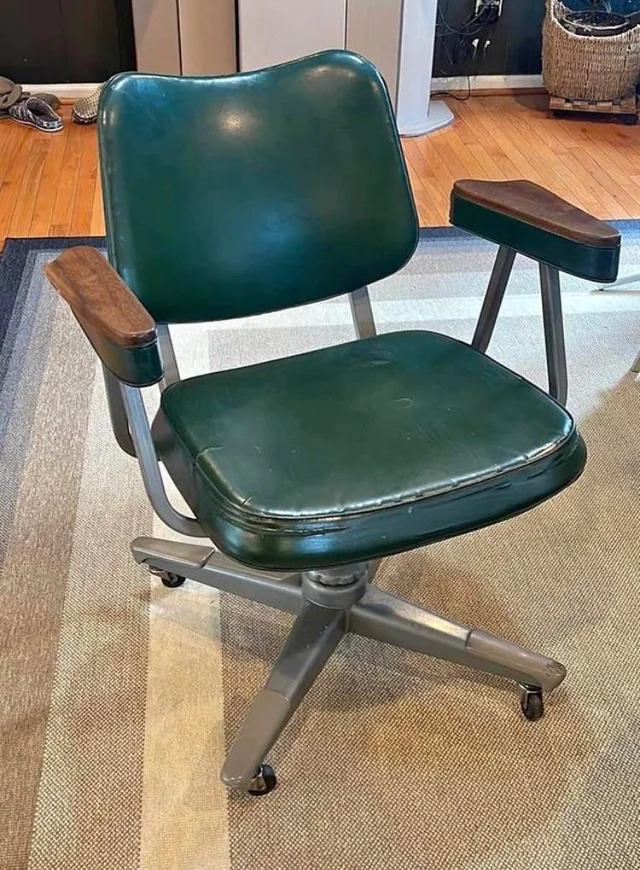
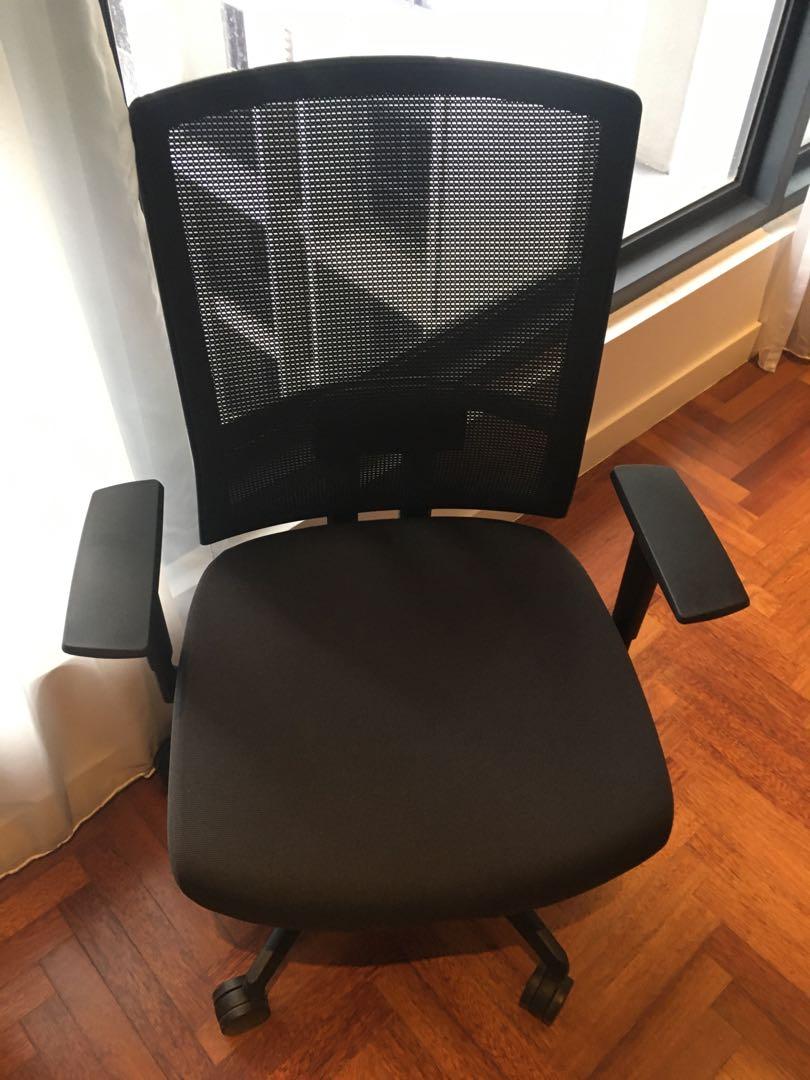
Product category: items_chair
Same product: no